Mill Creek chert

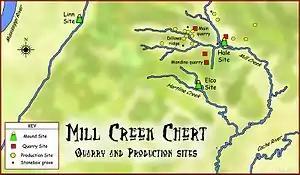
Map showing geographical extent of Mississippian stone statues

Mill Creek chert is a type of chert found in Southern Illinois and heavily exploited by members of the Mississippian culture (800 to 1600 CE). Artifacts made from this material are found in archaeological sites throughout the American Midwest and Southeast. It is named for a village and stream near the quarries, Mill Creek, Illinois and Mill Creek, a tributary of the Cache River. The chert was used extensively for the production of utilitarian tools such as hoes and spades, and for polished ceremonial objects such as bifaces, spatulate celts and maces.